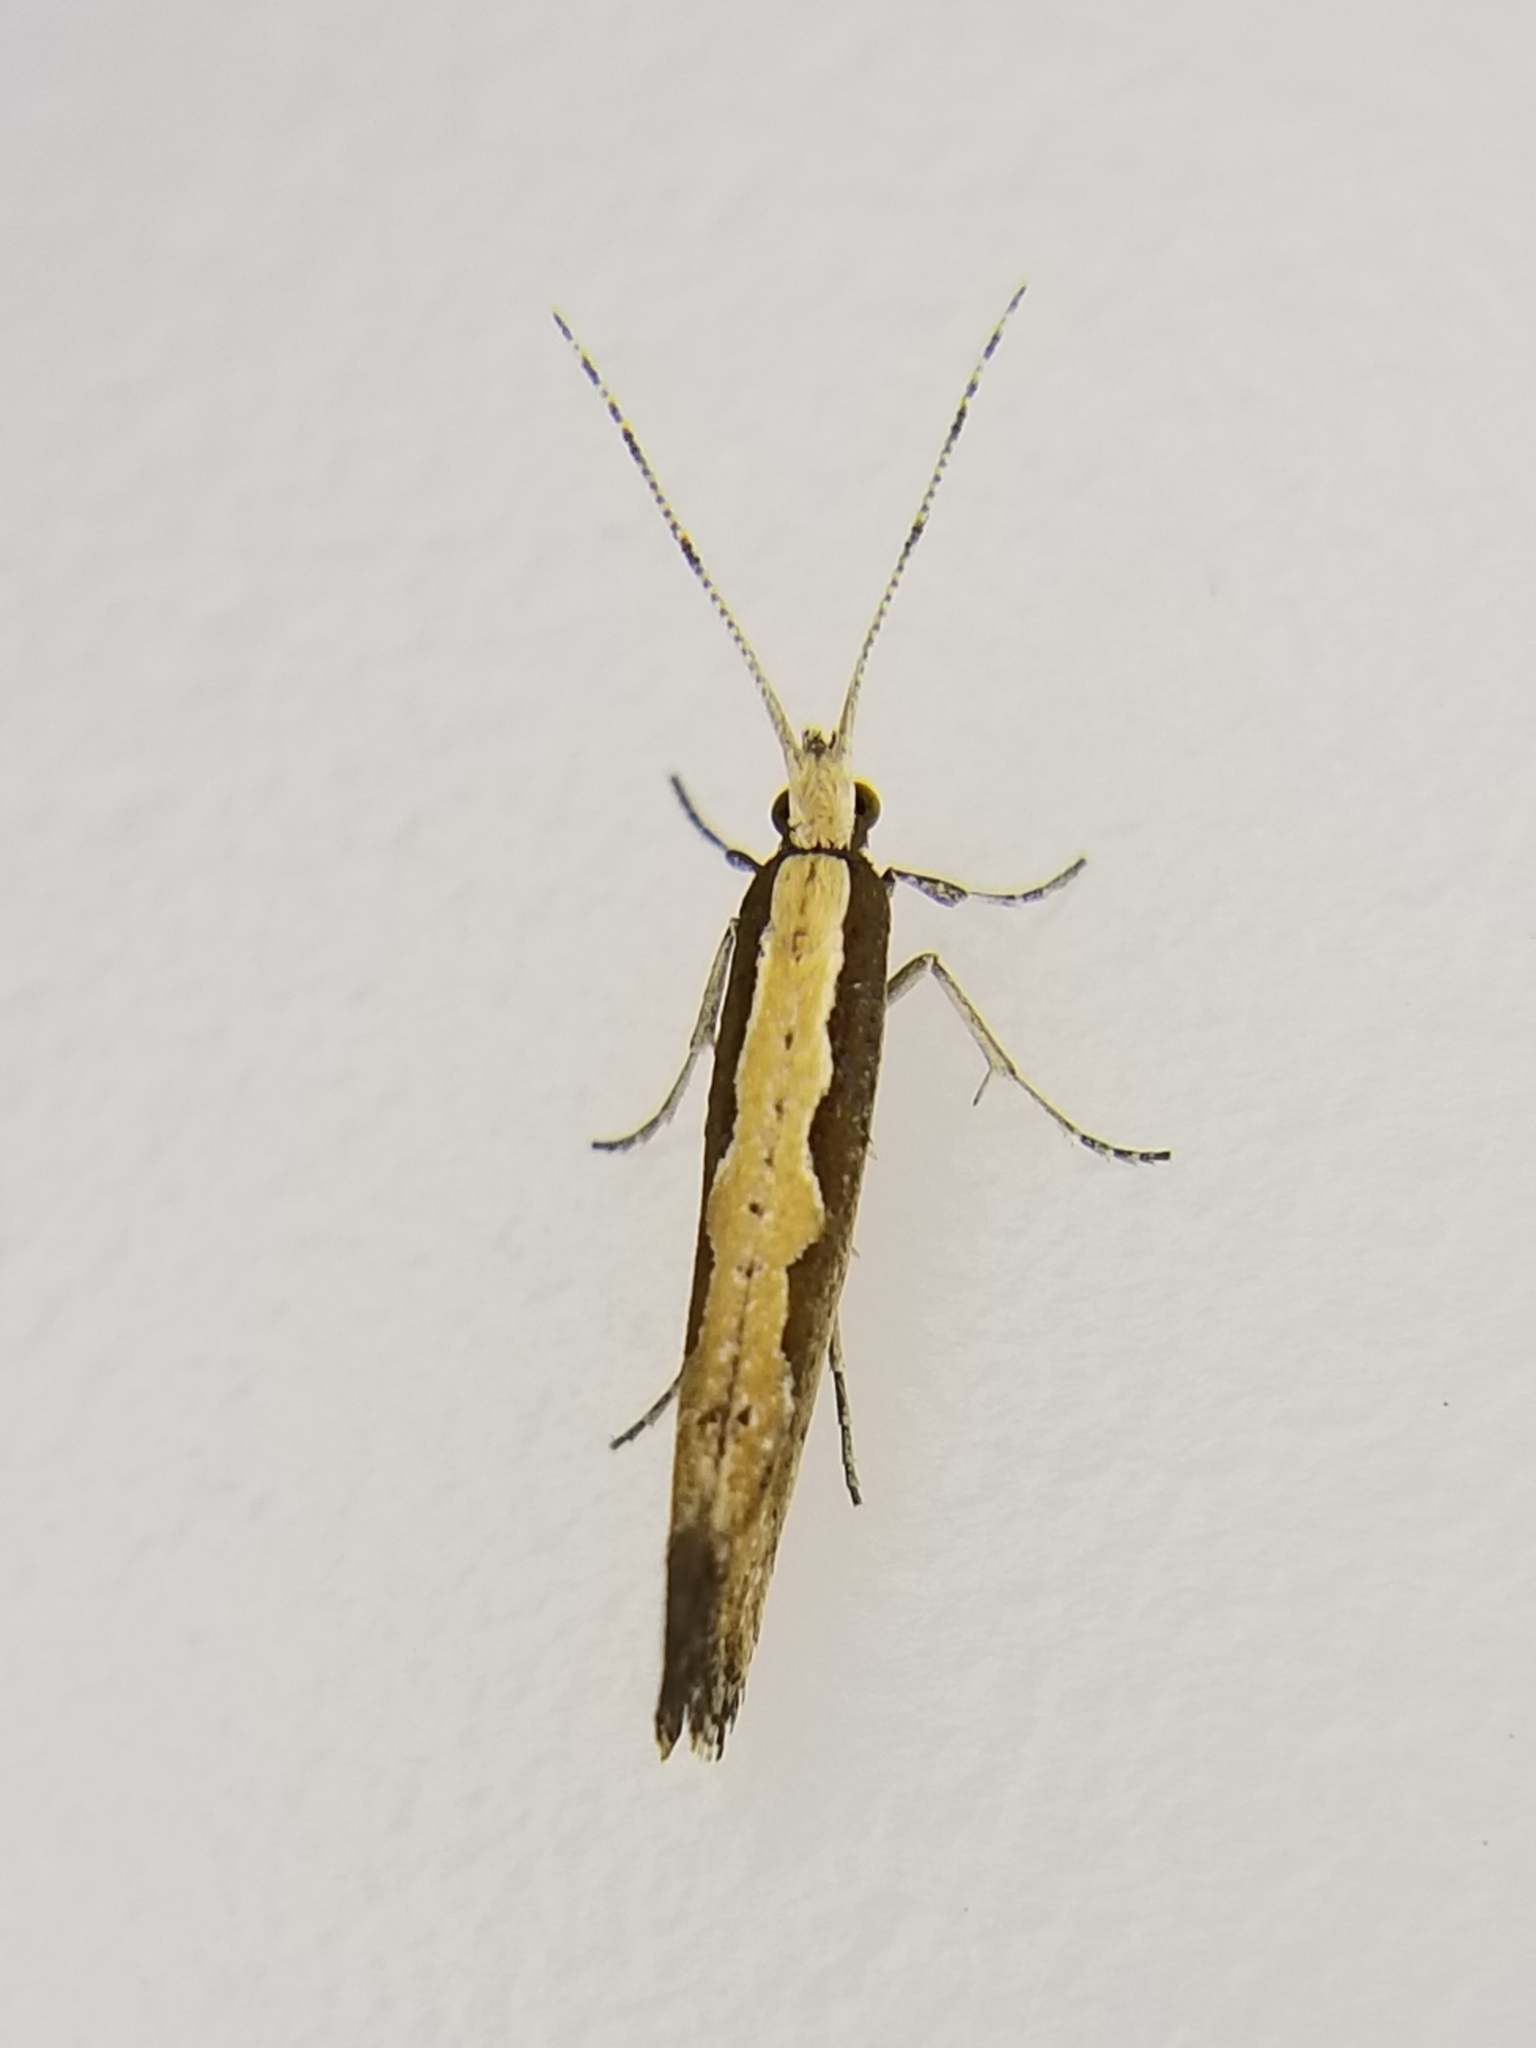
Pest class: diamondback_moth